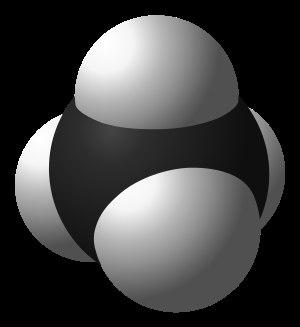
Cette liste non exhaustive recense un peu plus de 220 espèces chimiques polyatomiques détectées dans le milieu interstellaire ou circumstellaire, classées par nombre d'atomes constituants. Sont mentionnées la formule brute ou semidéveloppée de chaque espèce, ainsi que toute forme ionisée éventuellement observée. Si aucune formule n'est donnée dans la colonne « Molécule ou radical », c'est que seule la forme ionisée a été observée.